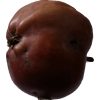
Label: Apple 18